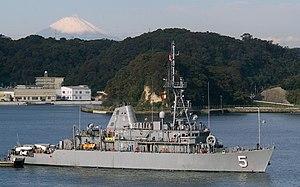
L'USS Guardian (MCM-5) est un chasseur de mines américain de la classe Avenger.